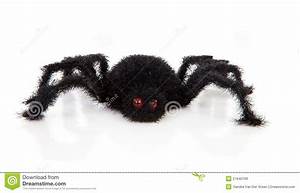
Label: ragno